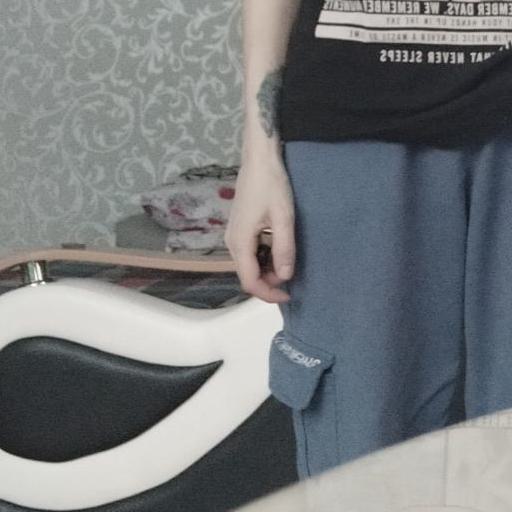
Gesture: no_gesture